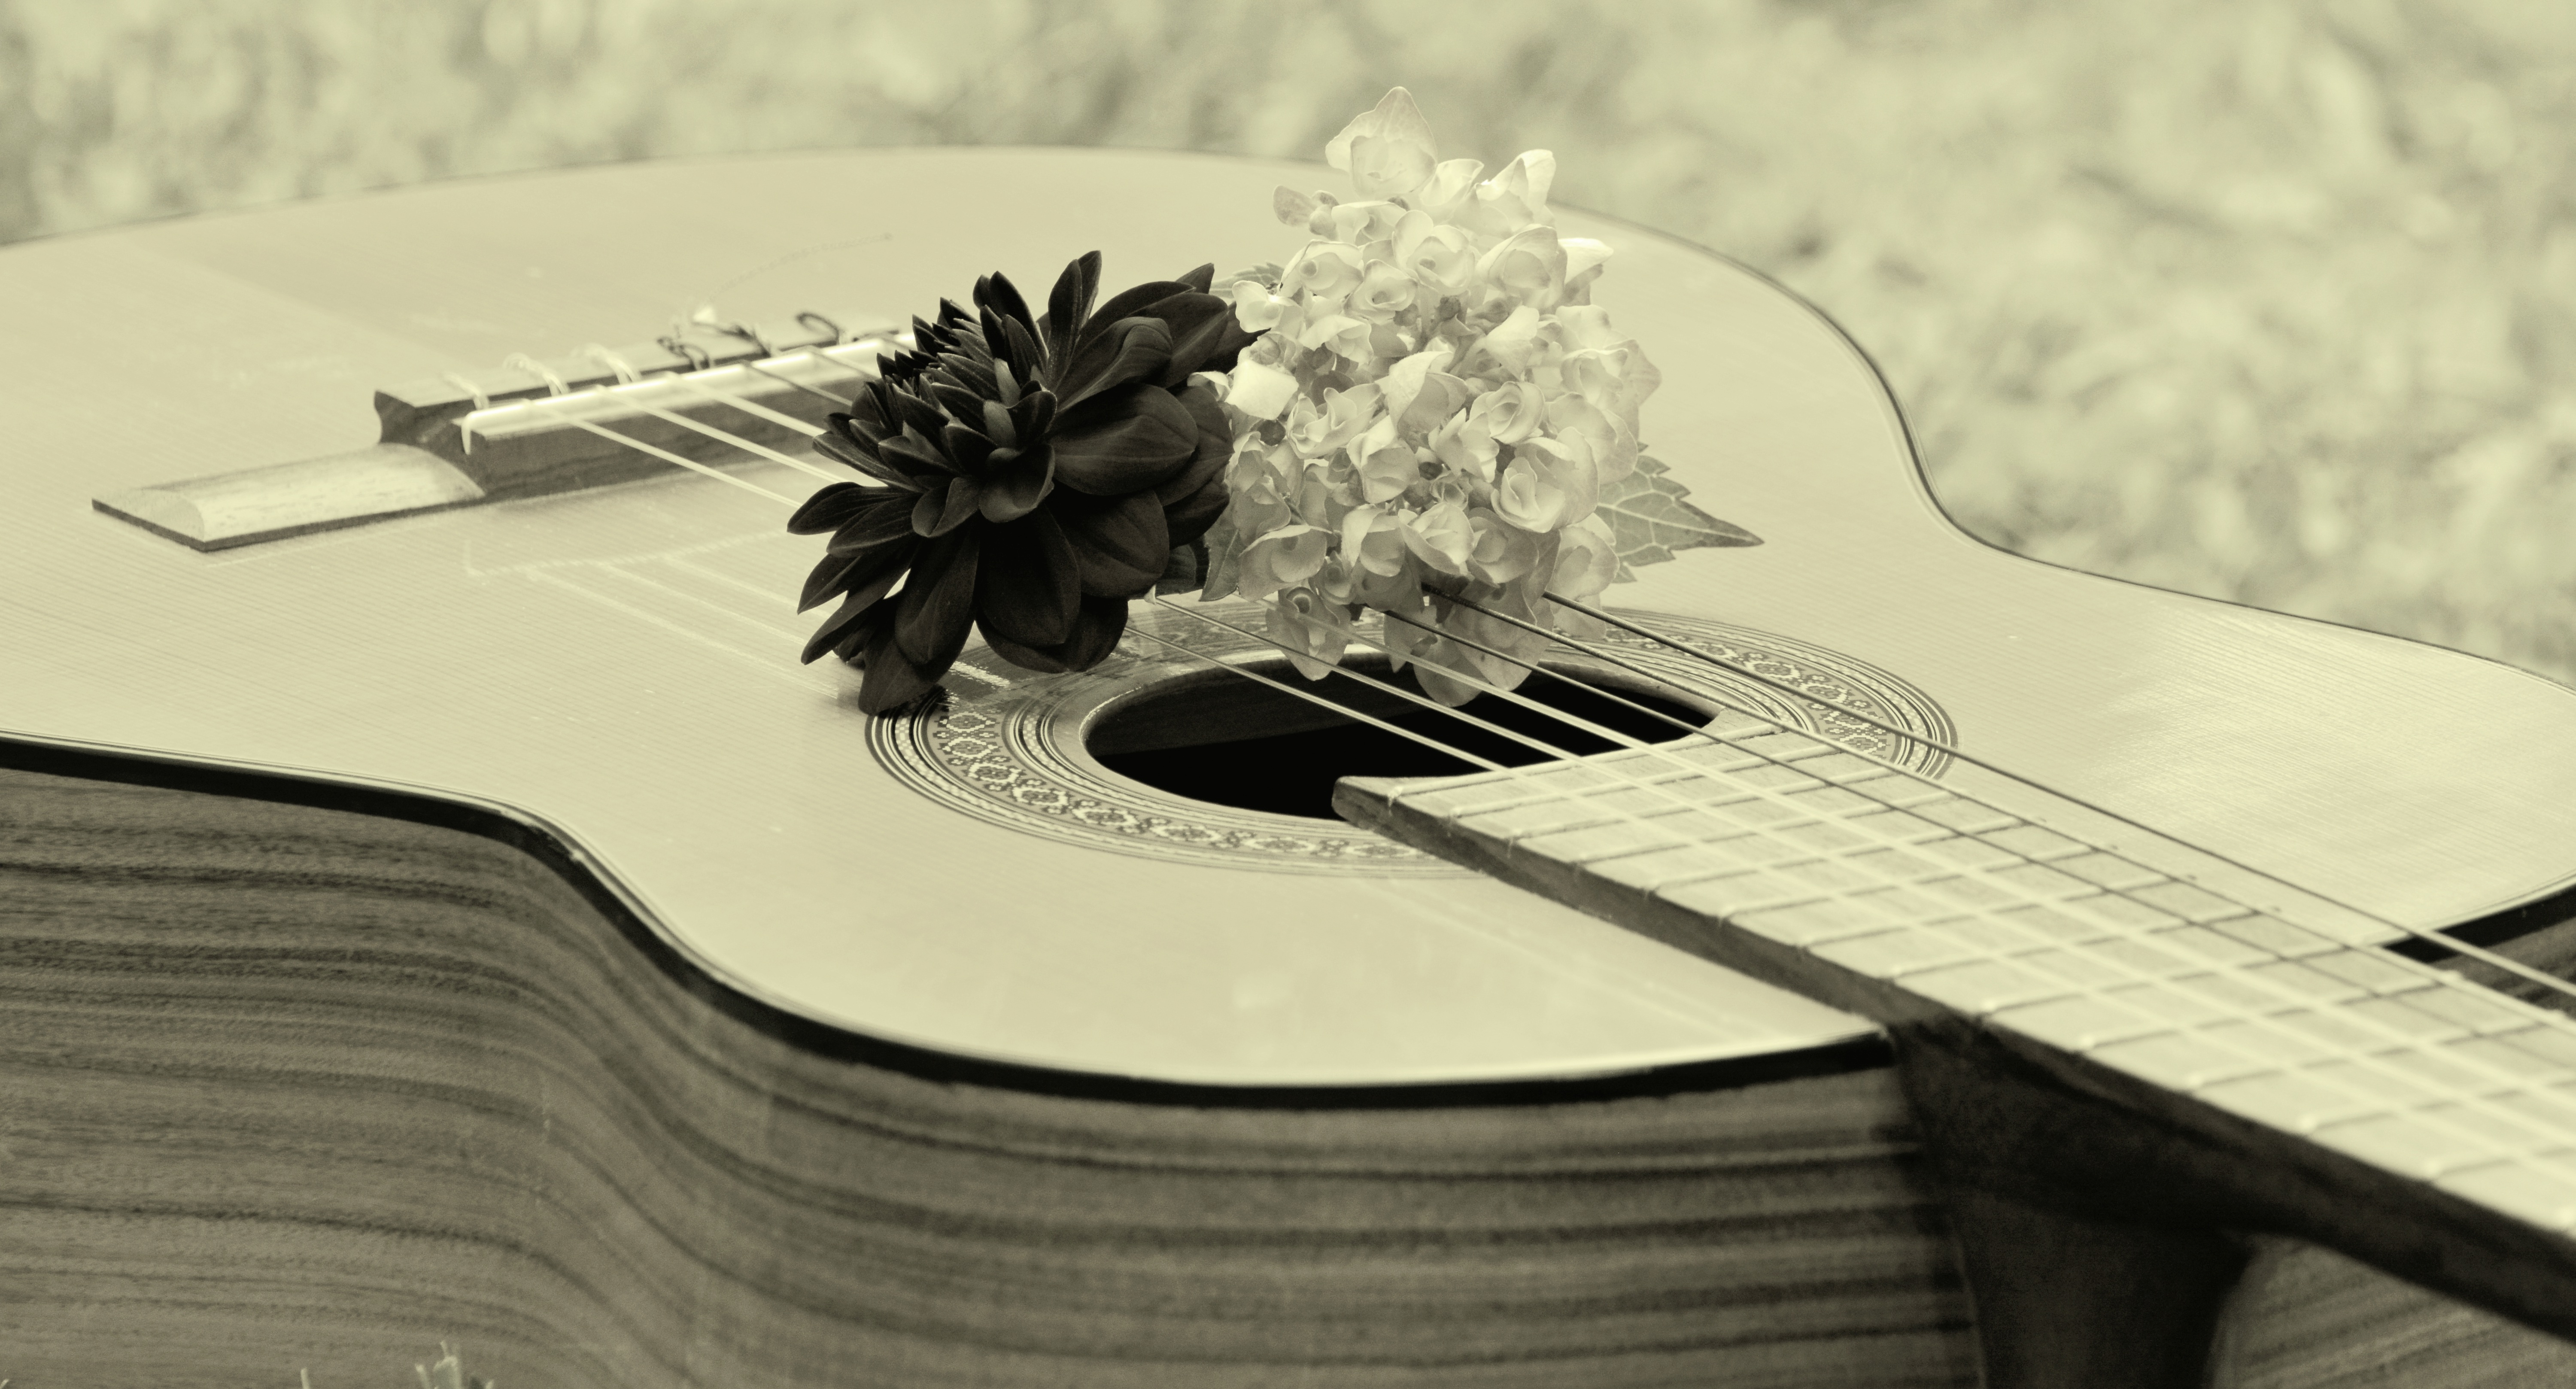
music, wing, black and white, white, photography, guitar, instrument, black, monochrome, black white, musical instrument, stringed instrument, close up, floral greeting, sketch, drawing, illustration, design, acoustics, wooden guitar, monochrome photography, string instrument, plucked string instruments